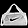
Label: Bag